Typhoon Rammasun (2002)

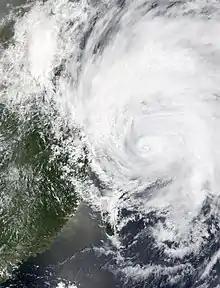
Typhoon Rammasun in the East China Sea on July 4

As Rammasun moved away from the Philippines, it enhanced the monsoon and produced rainfall and flooding. Several landslides were reported, and more than 3,000 people had to evacuate. Subsequent storms also enhanced the monsoon, and combined with the effects from Typhoon Chataan, Severe Tropical Storm Nakri, and Typhoon Halong, there were 85 deaths, with 45 people injured in the Philippines. The combined damage in the country totaled $10.3 million (₱522 million 2002 PHP).